Paulin Voavy

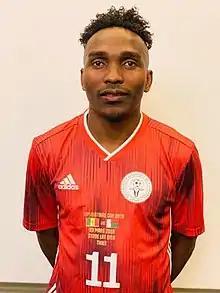
Voavy in 2019

Paulin Voavy (born 10 November 1987) is a Malagasy professional footballer who plays for Réunion Premier League side Saint-Pauloise FC and the Madagascar national team.